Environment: real
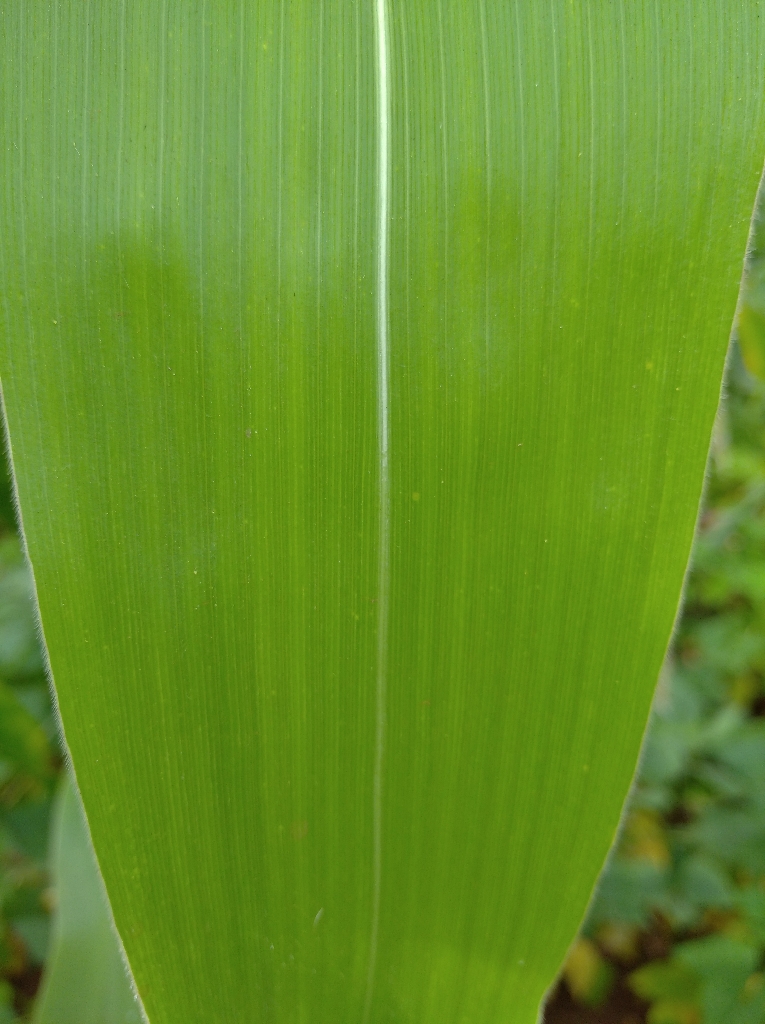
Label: healthy